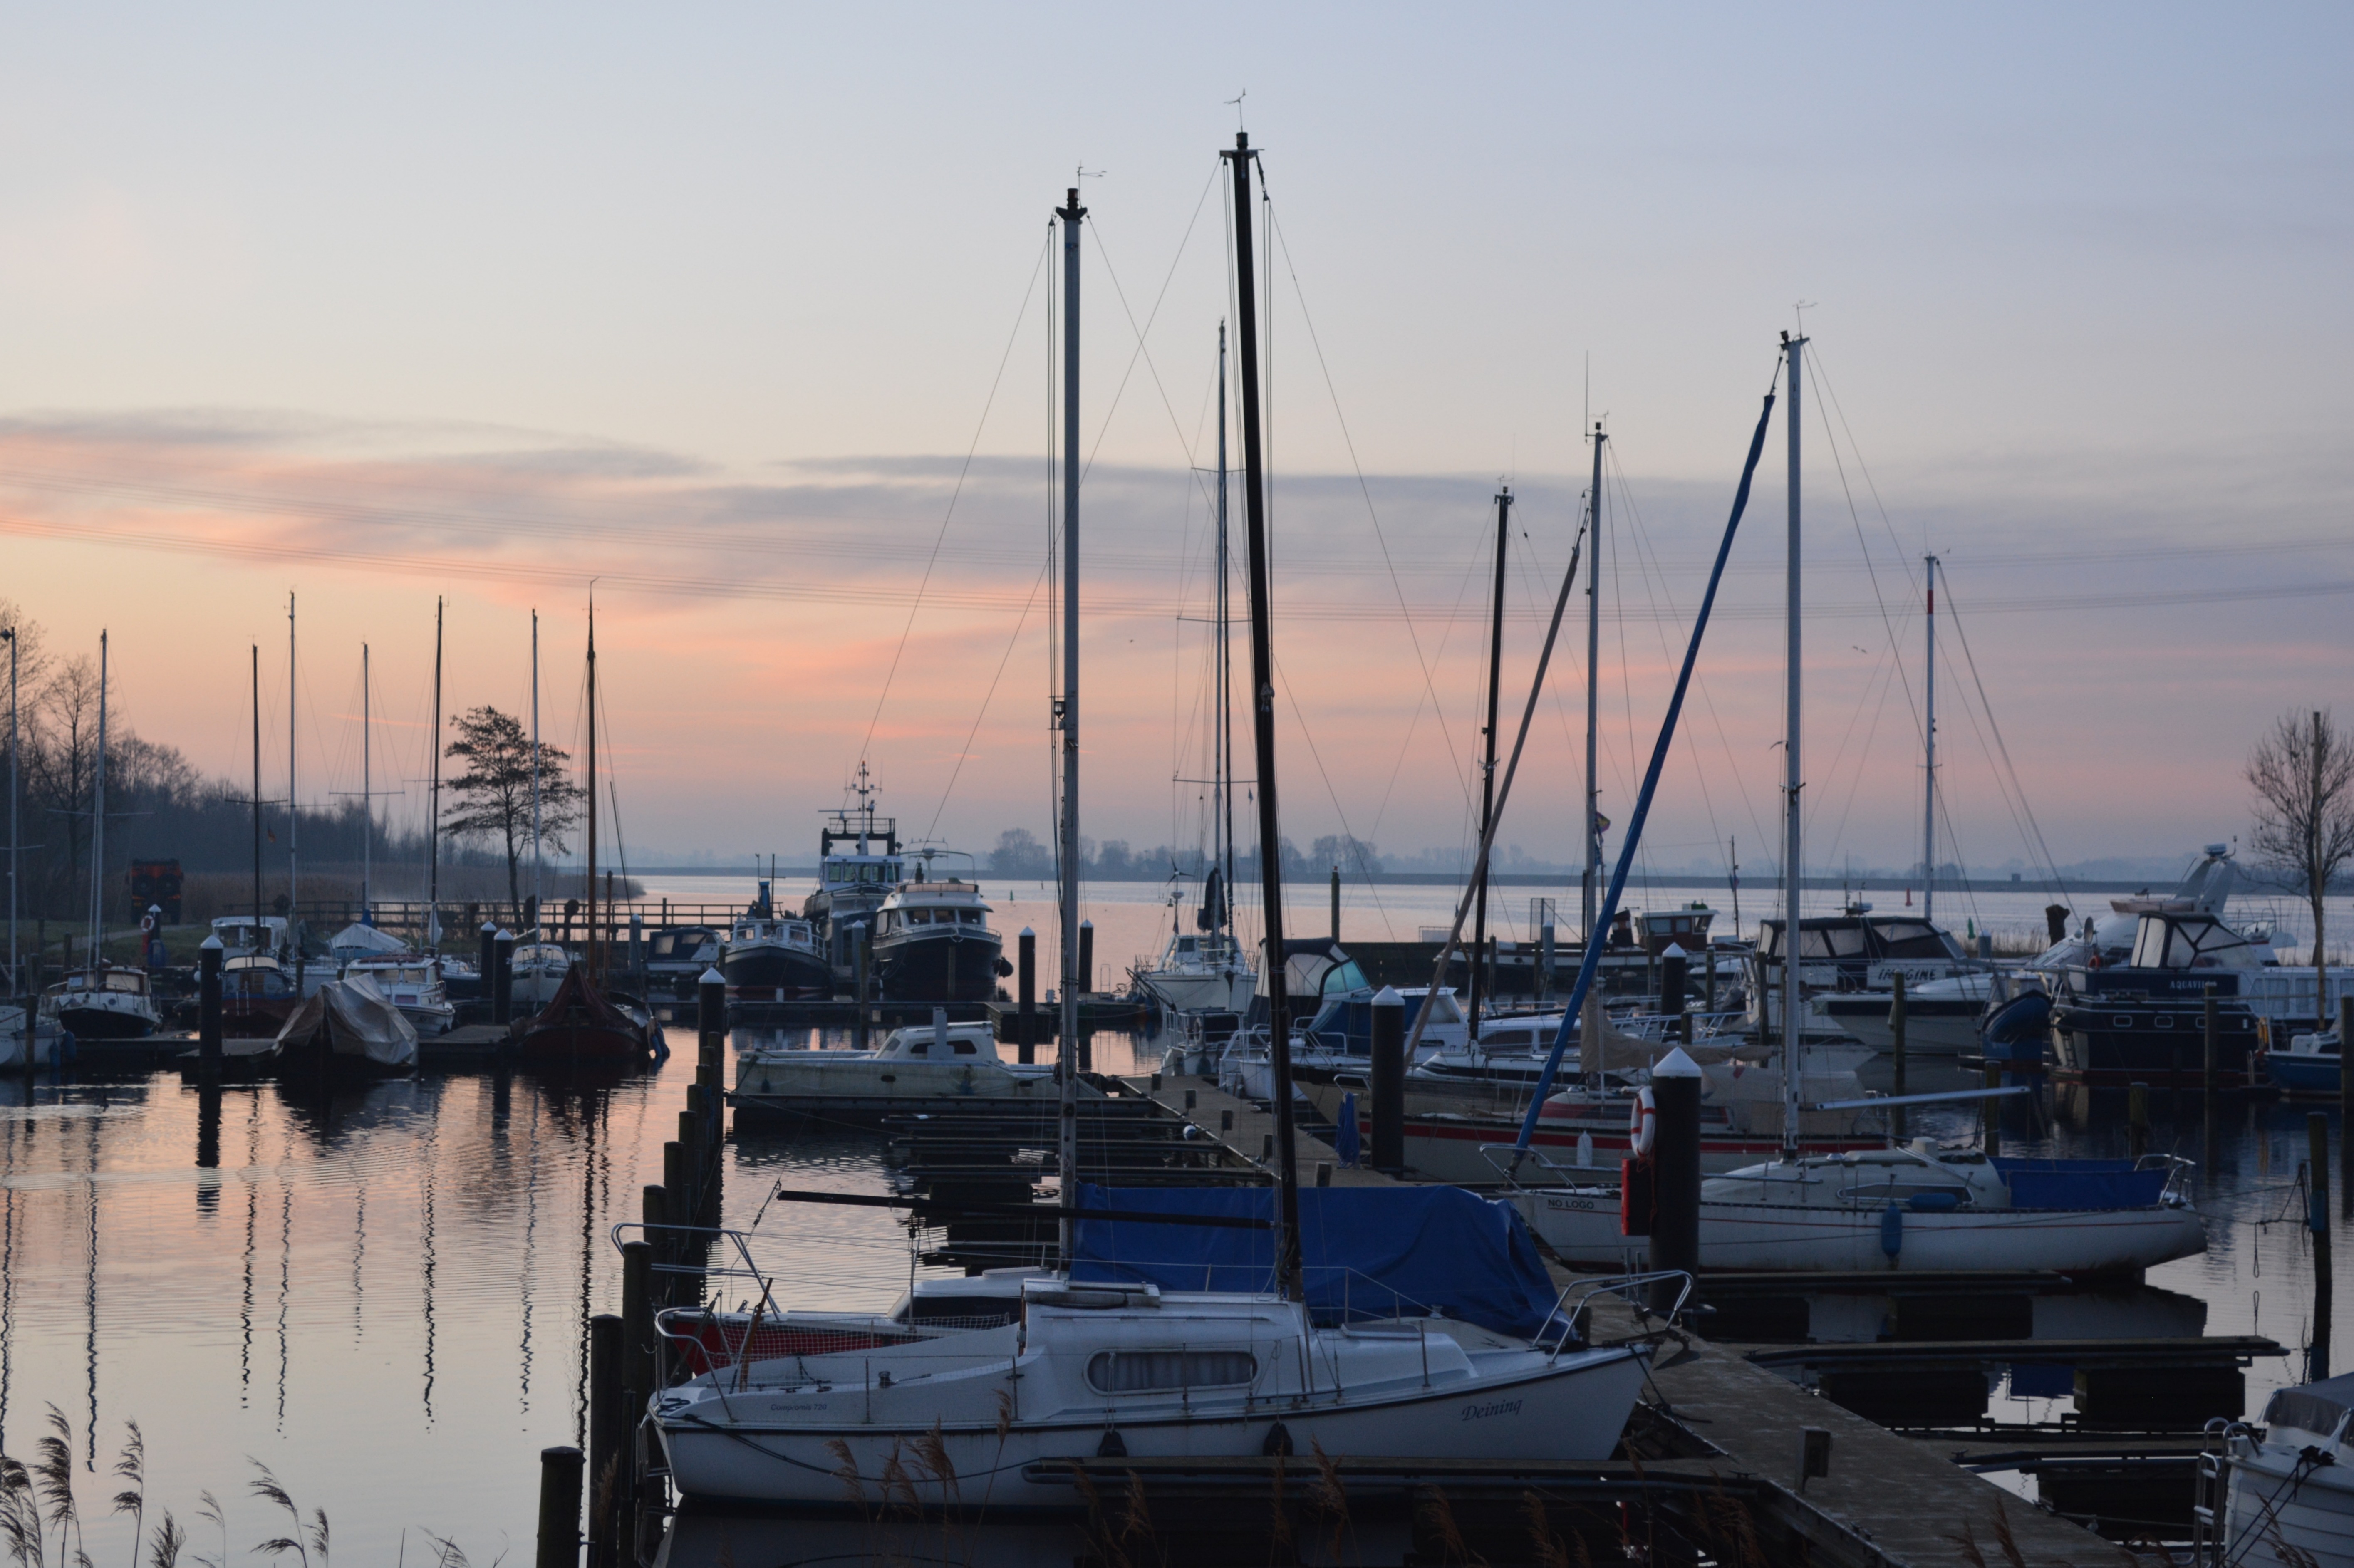
sea, dock, sunrise, sunset, boat, dusk, evening, vehicle, mast, yacht, bay, harbor, marina, port, sailboat, boats, watercraft